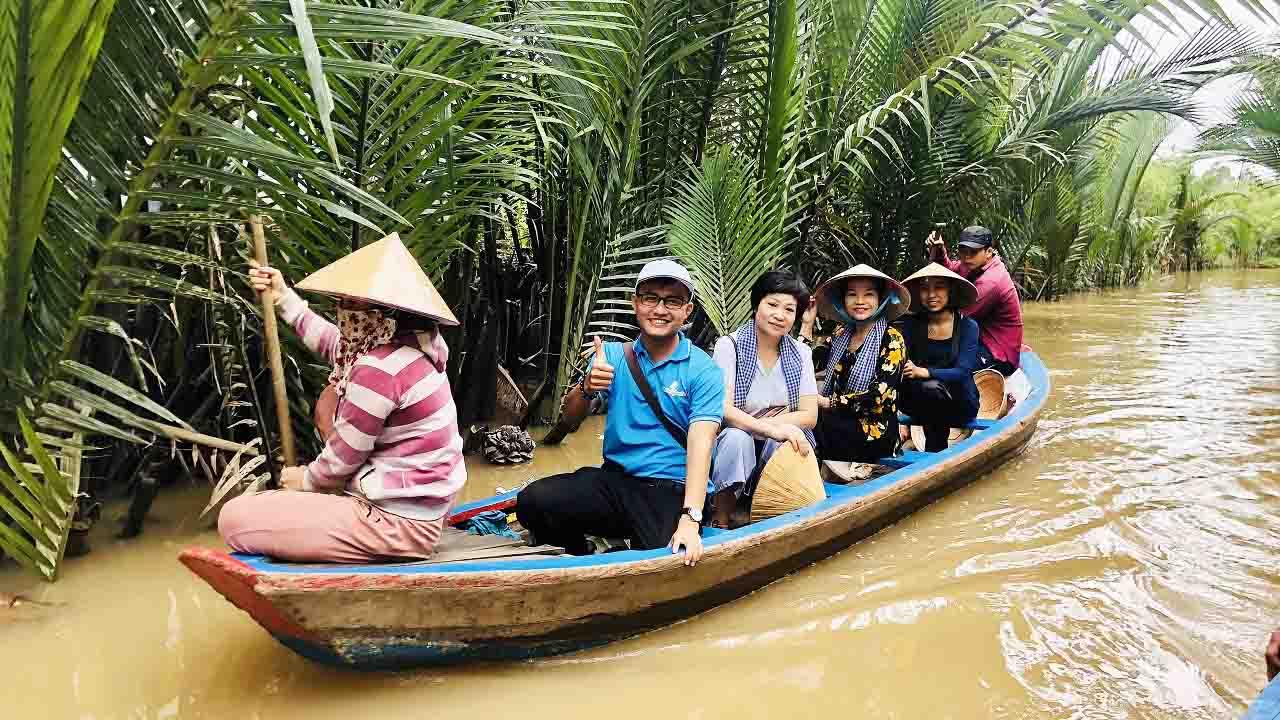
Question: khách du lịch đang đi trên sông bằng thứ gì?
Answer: khách du lịch đang đi trên sông bằng đò